Codex Martínez Compañón

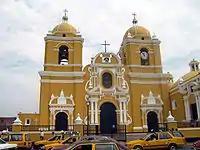
Trujillo Cathedral

The pieces are mainly short, 2 or 3 minutes each. The order here follows the K617 recording rather than Folio order: